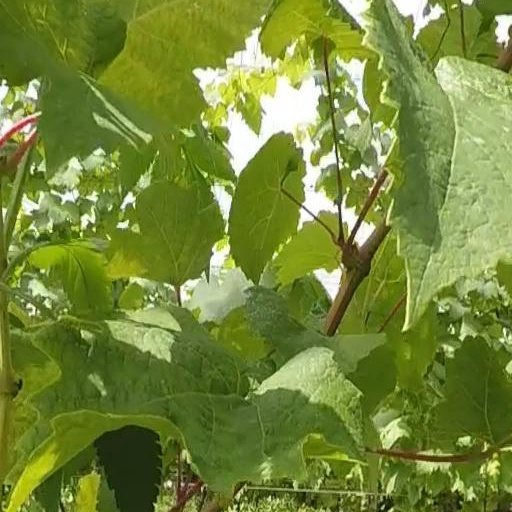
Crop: grape